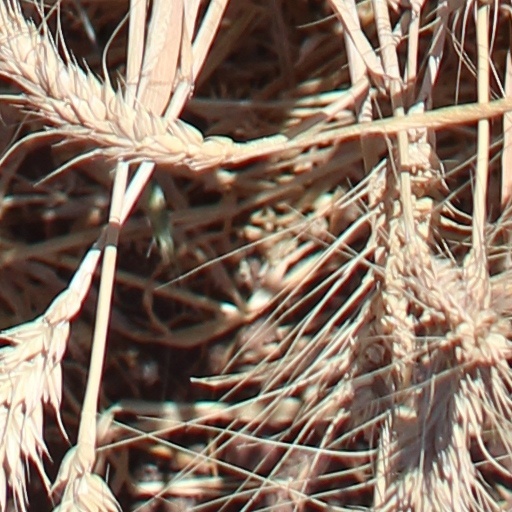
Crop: wheat